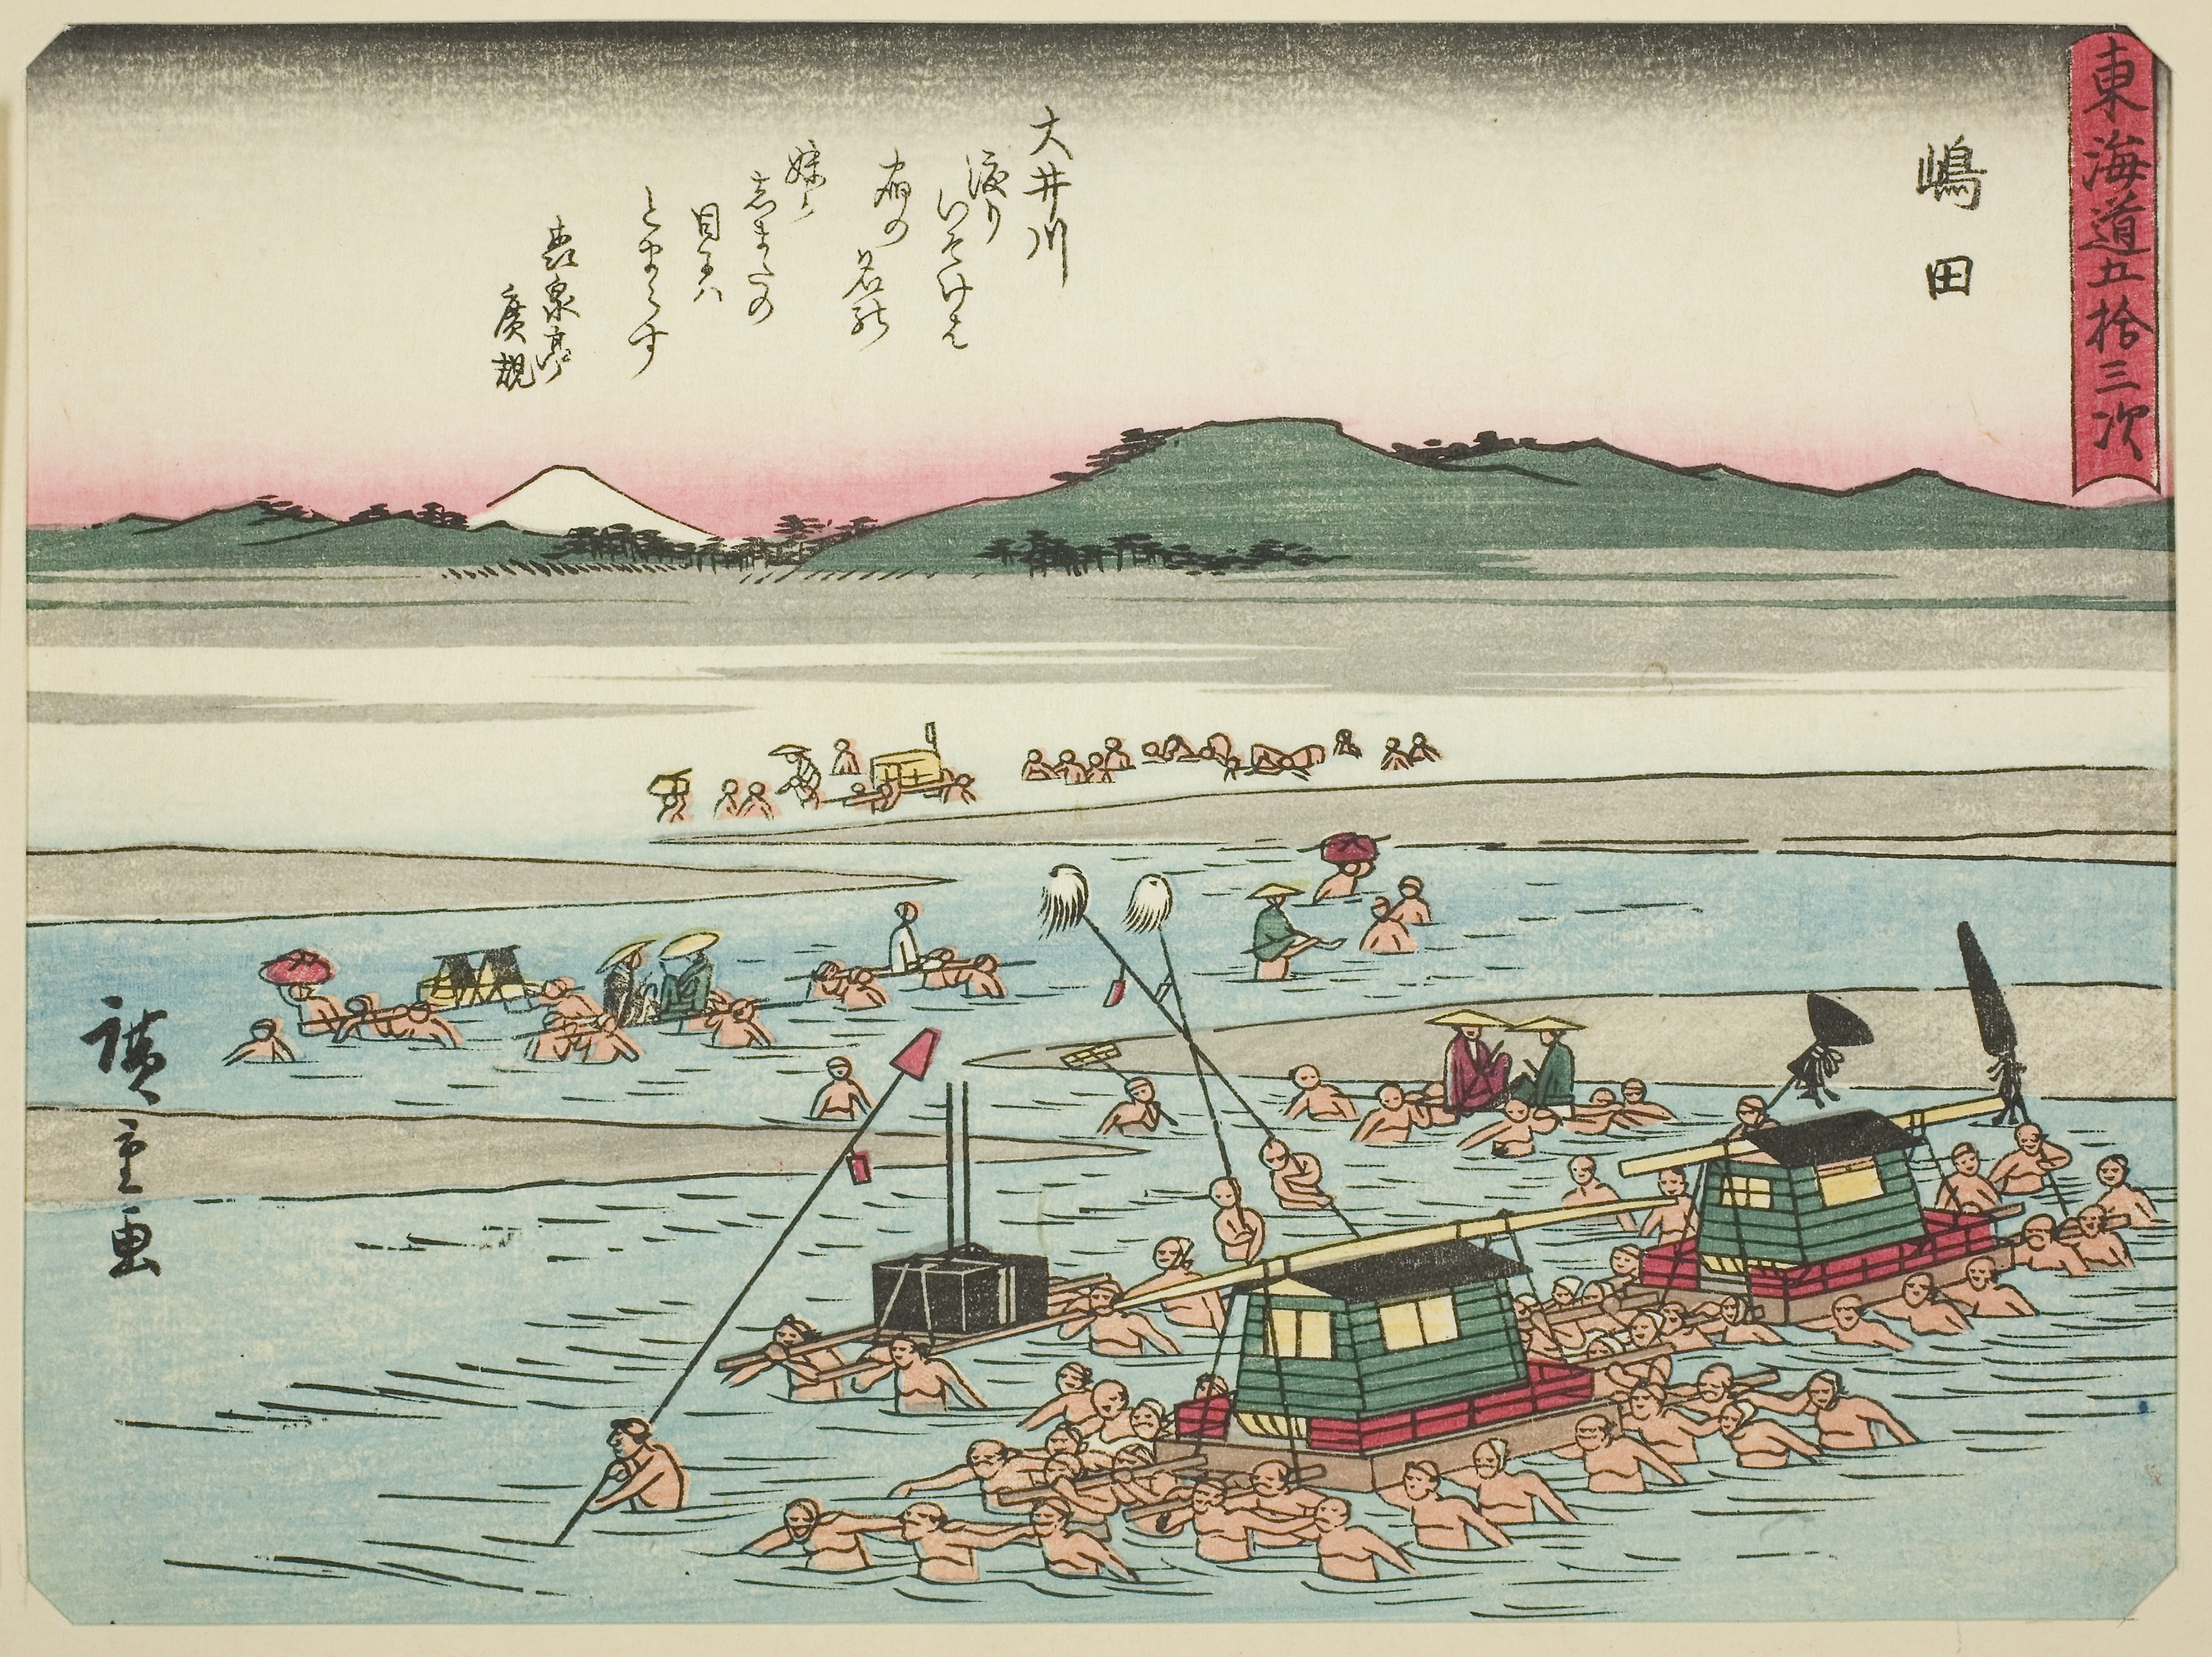
illustration, paper product, art